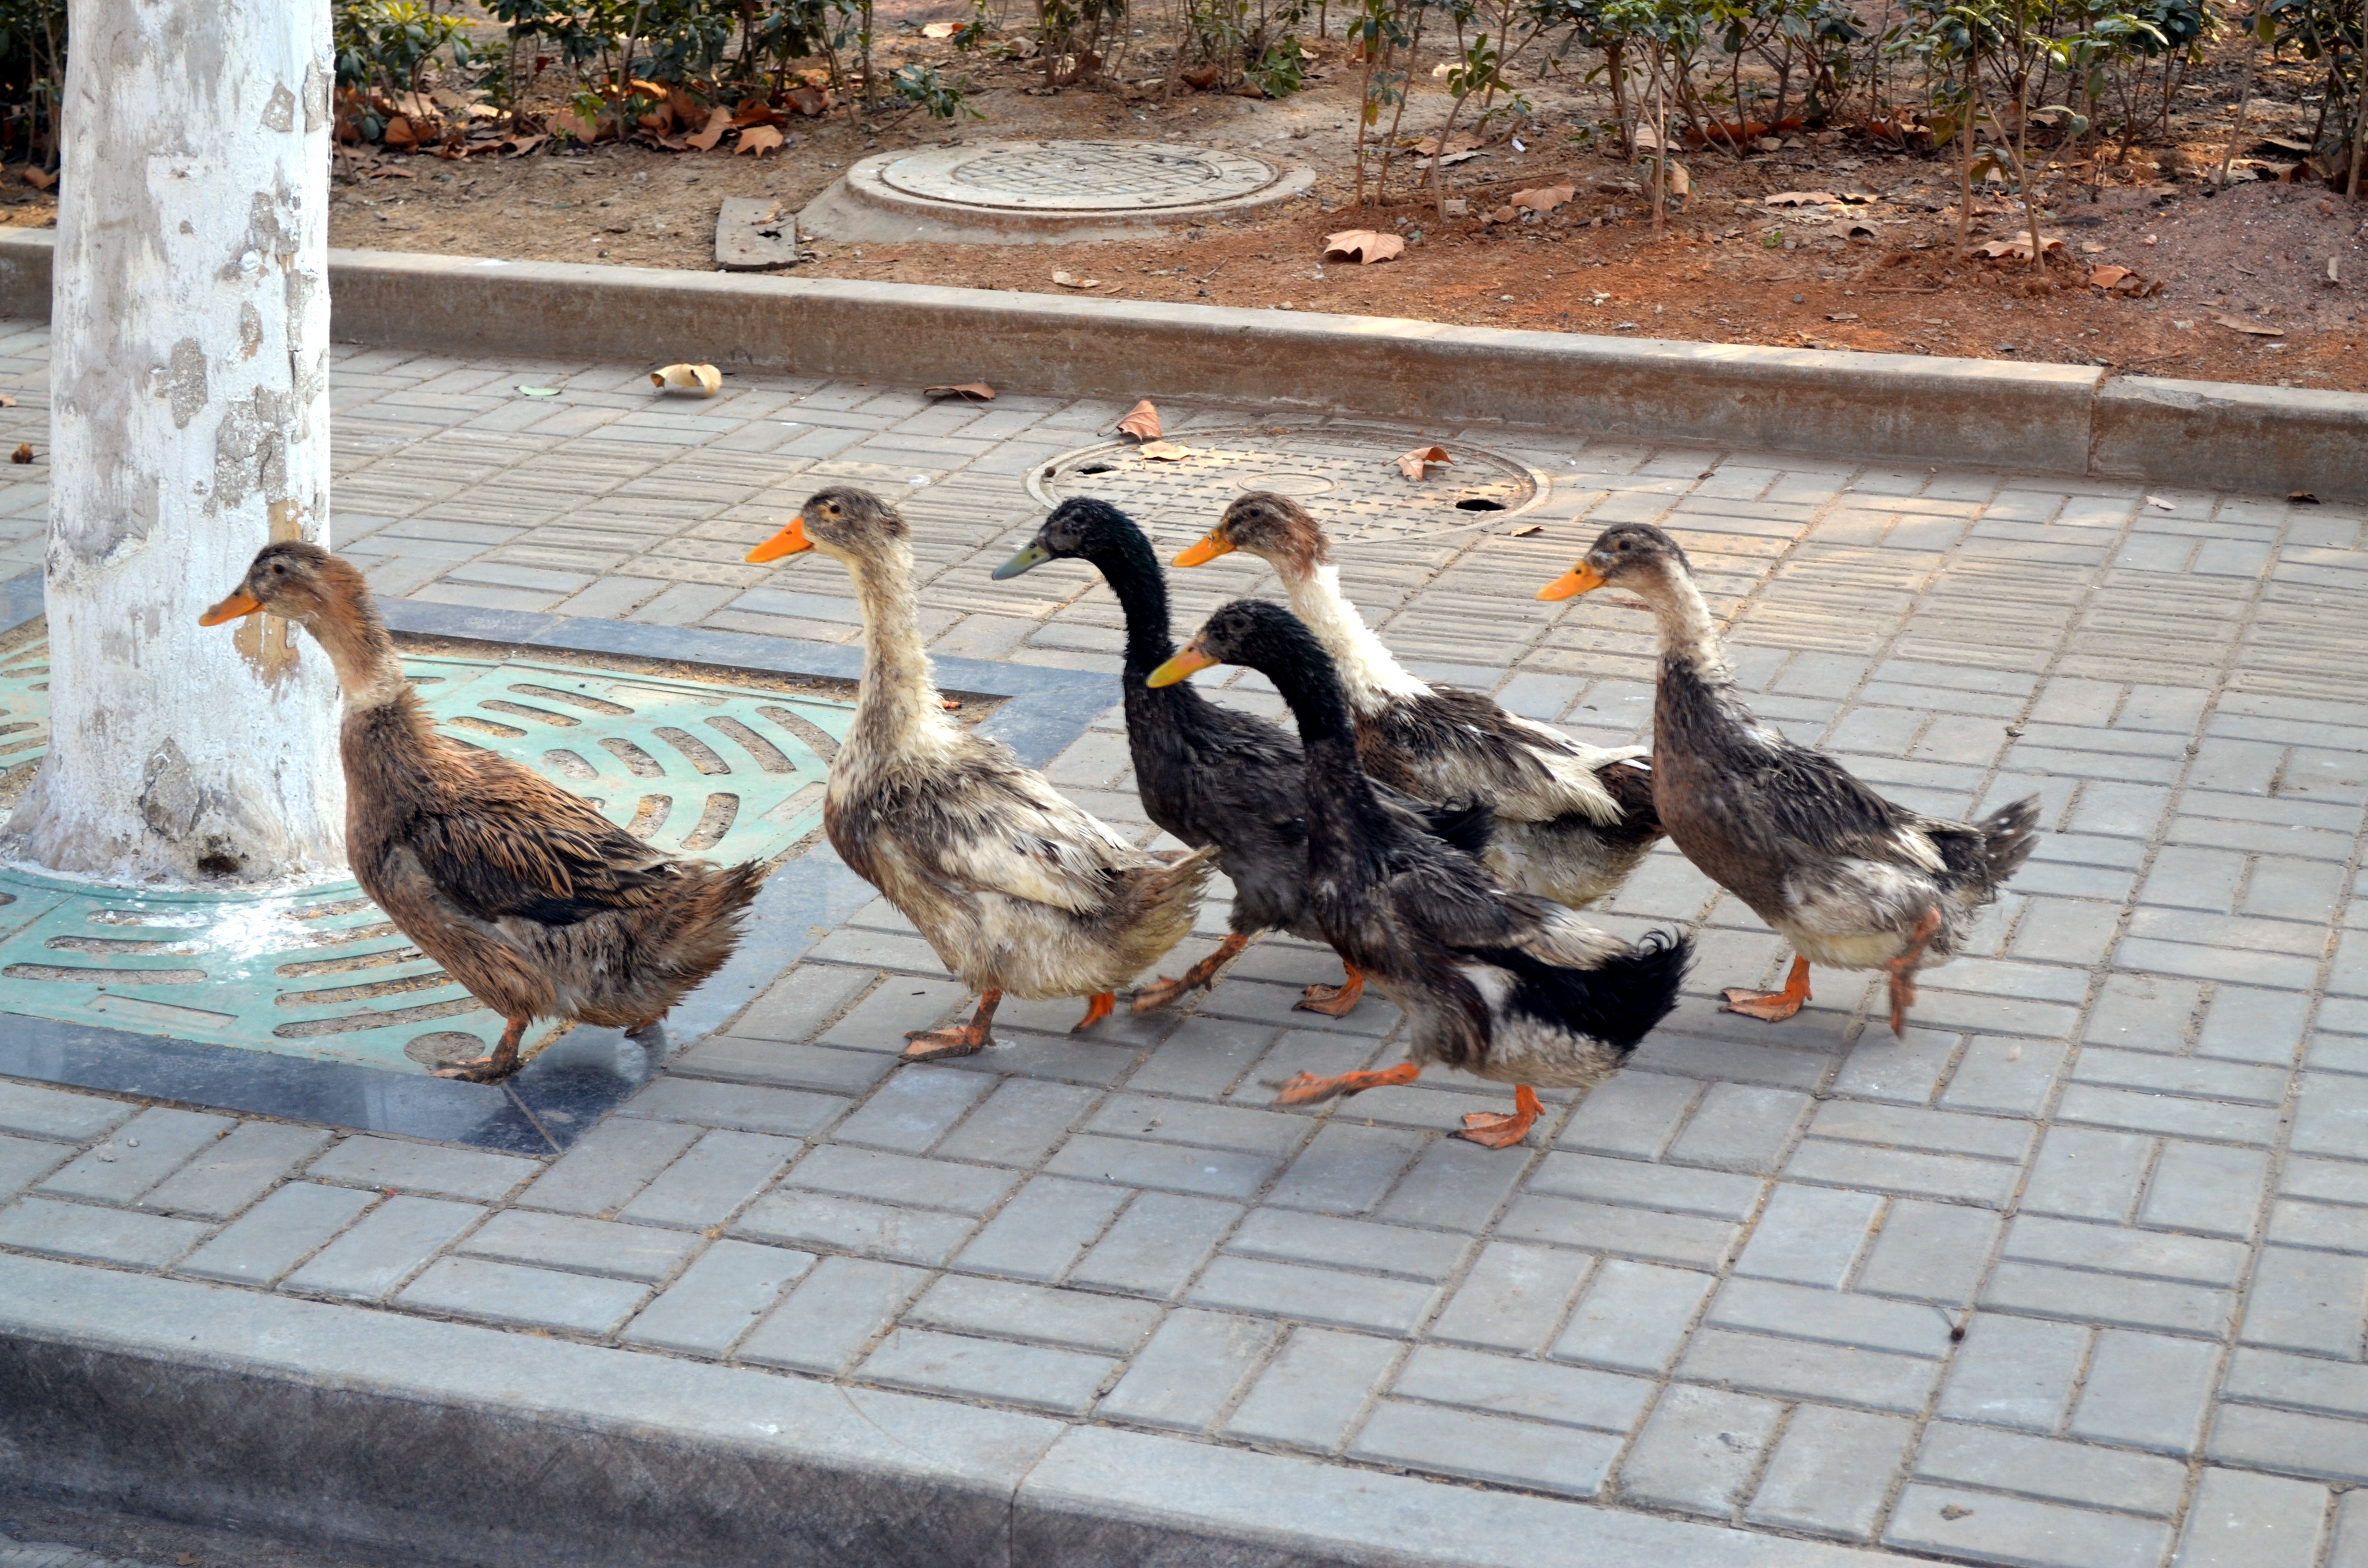
bird, animal, flock, chicken, fowl, fauna, birds, duck, goose, vertebrate, ducks, waterfowl, lead, leader, water bird, ducks geese and swans